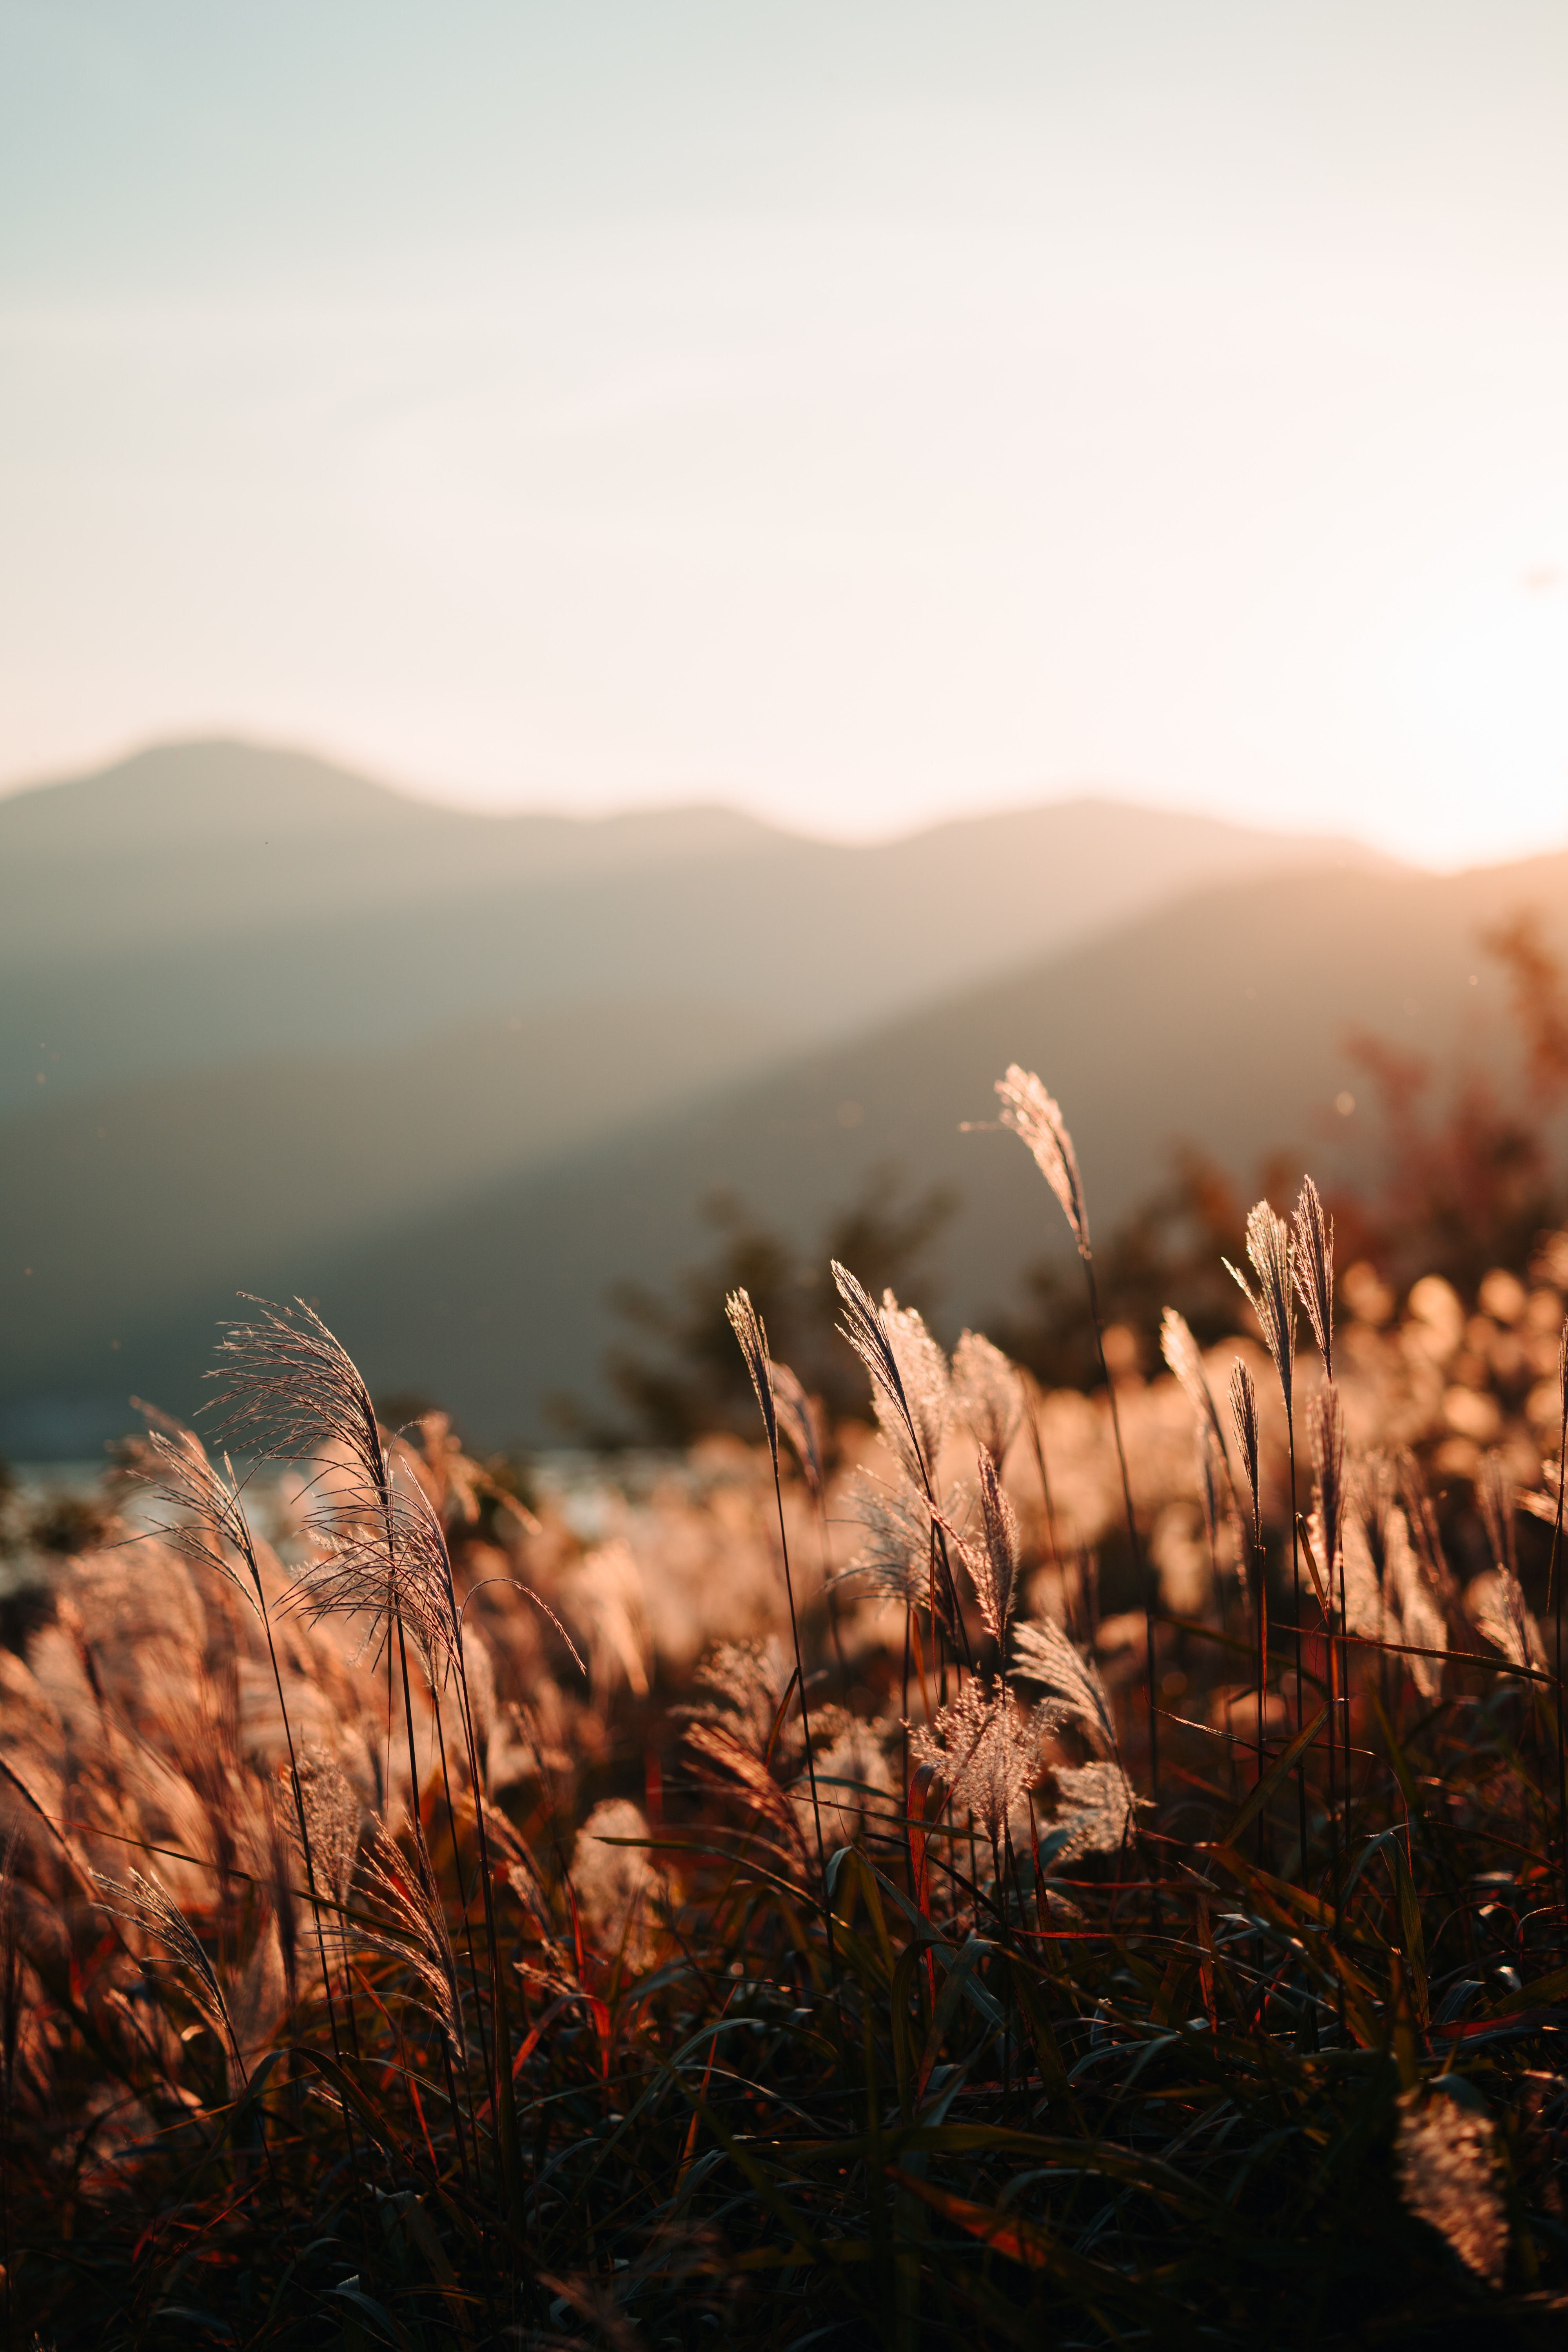
sky, morning, mountain, sunrise, dawn, atmosphere, sunlight, grass, evening, field, tree, landscape, hill, grass family, horizon, sunset, calm, sea, stock photography